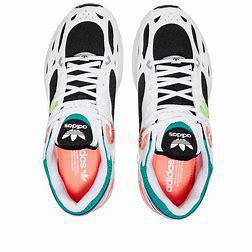
Brand: Adidas
Model: Astir